Ancient Greek art

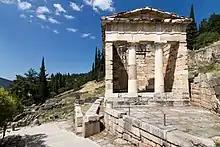
The reconstructed Athenian Treasury at Delphi

Bronze Age Cycladic art, to about 1100 BC, had already shown an unusual focus on the human figure, usually shown in a straightforward frontal standing position with arms folded across the stomach. Among the smaller features only noses, sometimes eyes, and female breasts were carved, though the figures were apparently usually painted and may have originally looked very different.